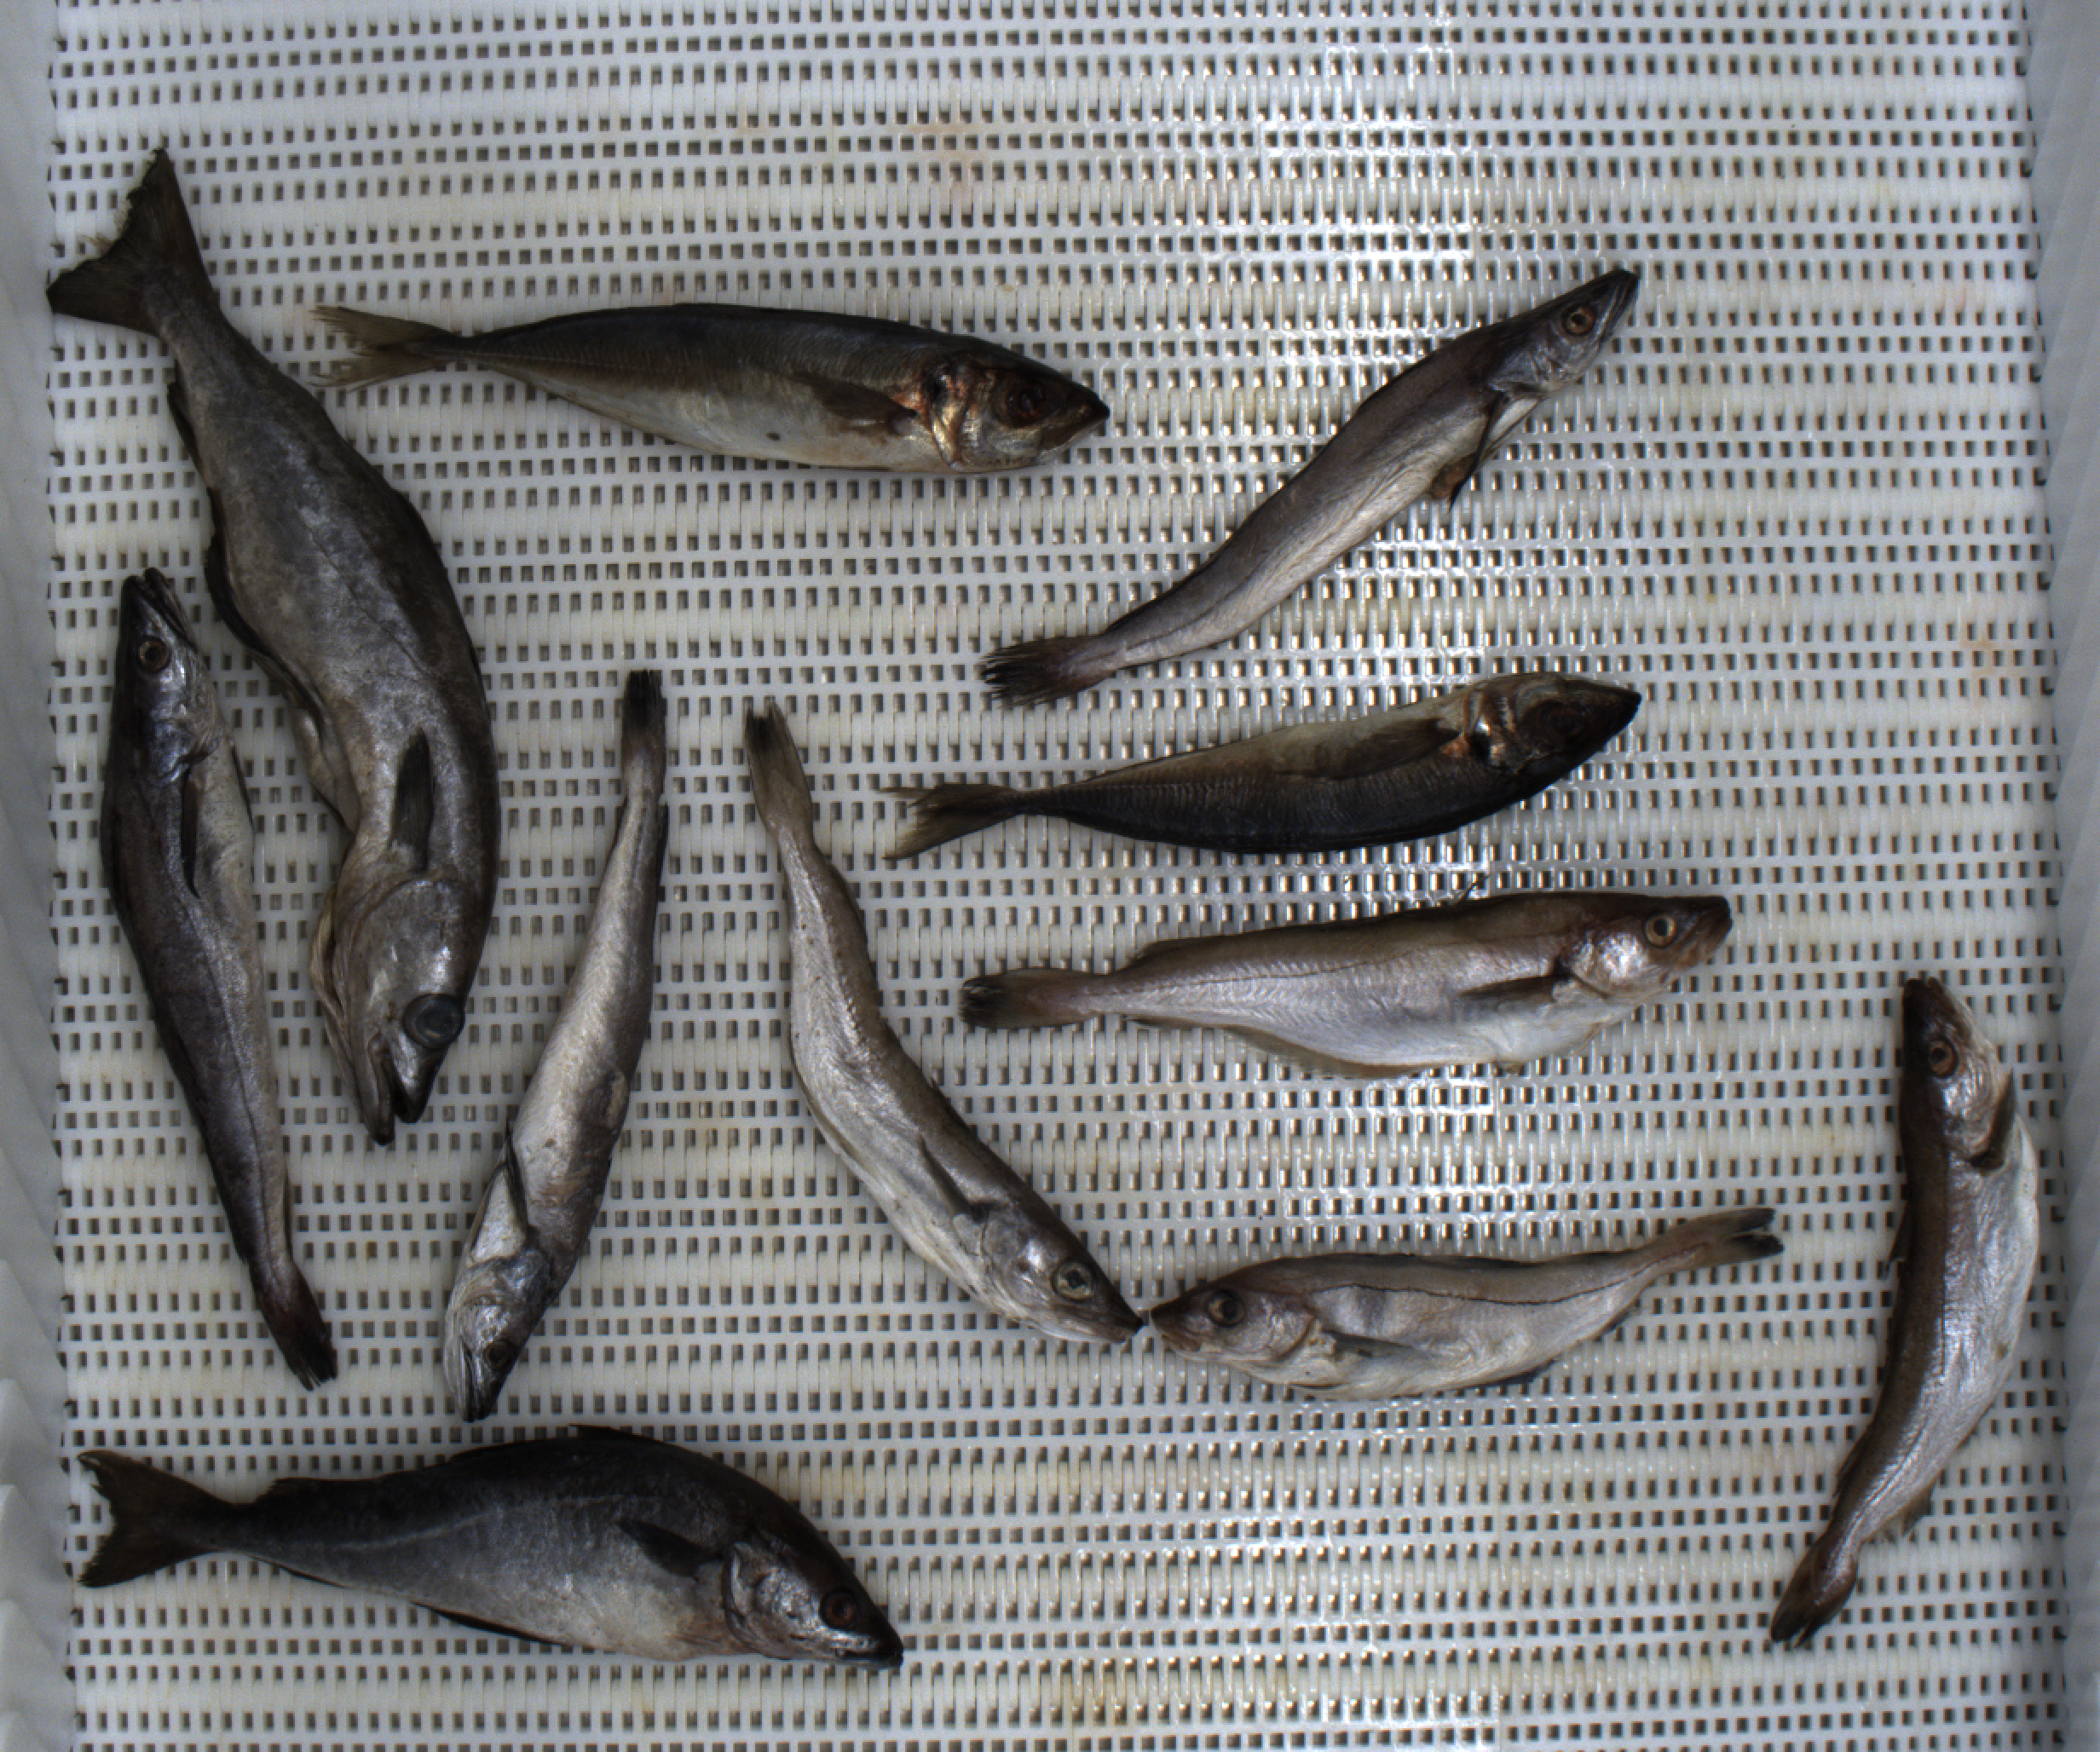
Total fish: 11
Cod: 0
Haddock: 1
Whiting: 3
Hake: 3
Horse mackerel: 2
Saithe: 1
Other: 1